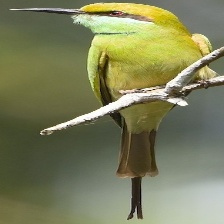
Species: ASIAN GREEN BEE EATER
Scientific name: MEROPS ORIENTALIS
ImageNet parent category: bee_eater